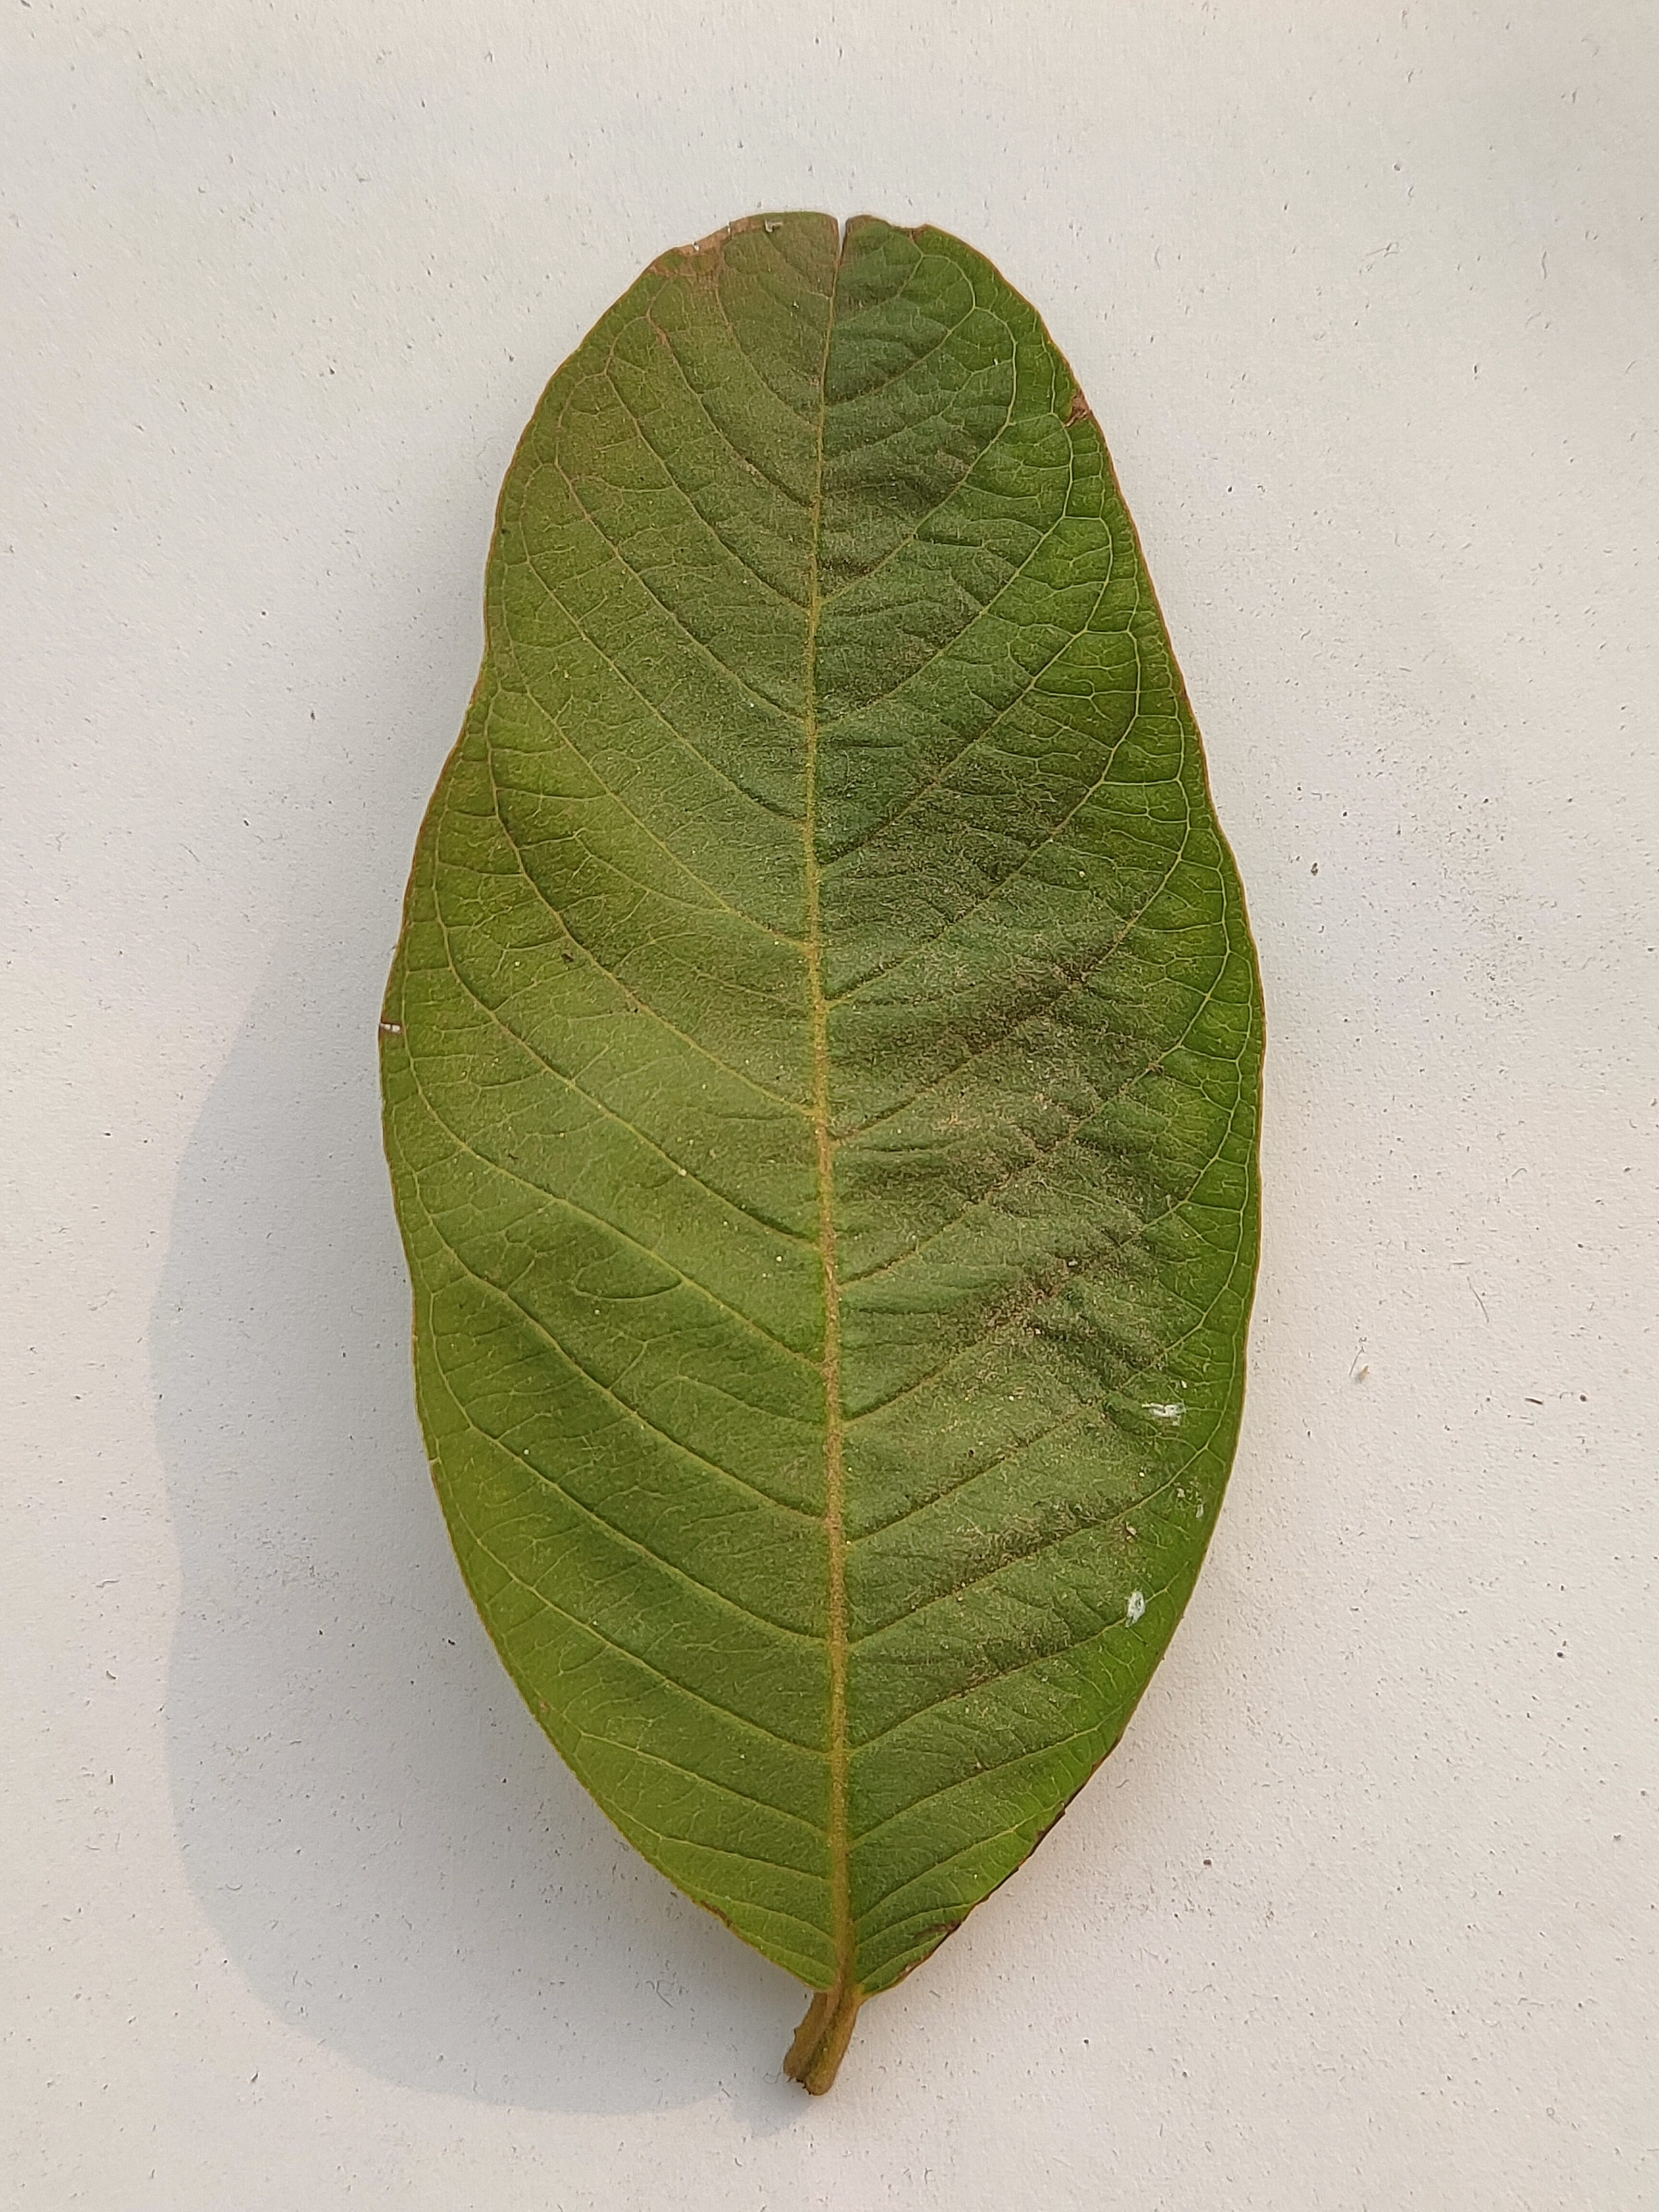
Leaf variety: Guava